Zimbabwe

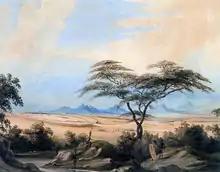
A Matabele kraal, as depicted by William Cornwallis Harris, 1836

Archaeological records date archaic human settlement of present-day Zimbabwe to at least 500,000 years ago. Zimbabwe's earliest known inhabitants were most likely the San people, who left behind a legacy of arrowheads and cave paintings. Approximately 2,000 years ago, the first Bantu-speaking farmers arrived during the Bantu expansion.